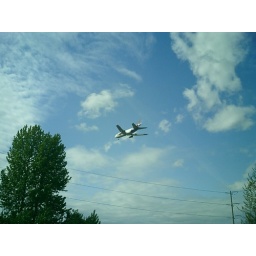
plane flying over someplace, somewhere. powerlines and trees